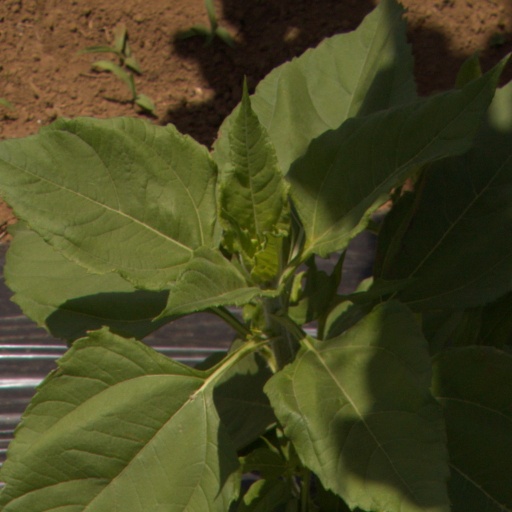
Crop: Jerusalem artichoke